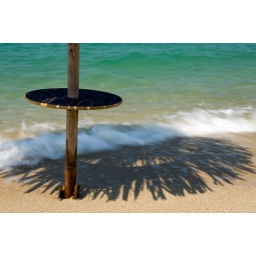
Wooden table around beach umbrella